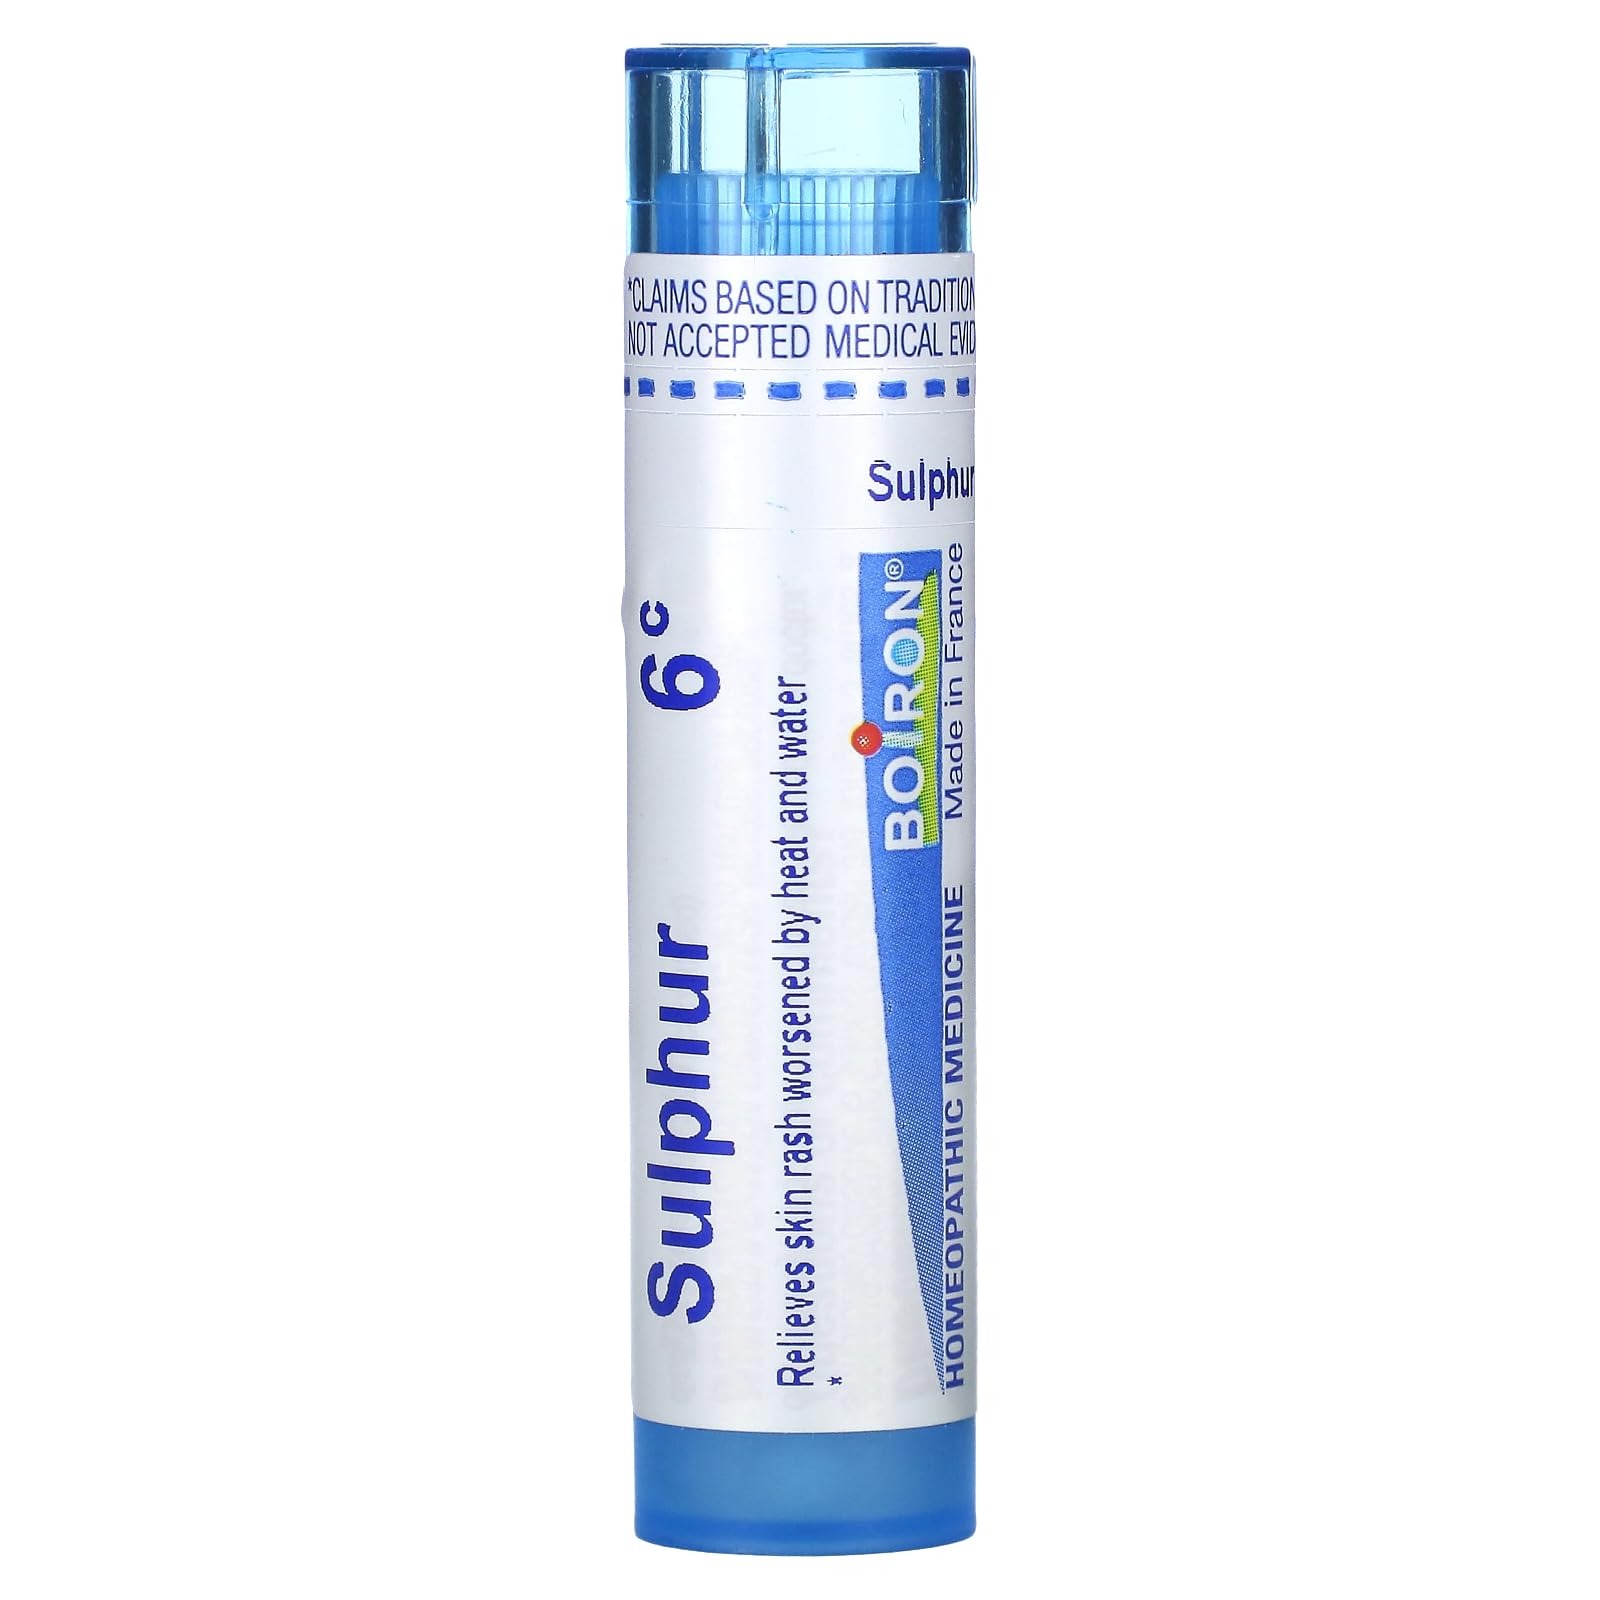
Item Name: BOIRON Sulphur 6 C, 80 Count(Pack of 1)
Bullet Point 1: Homeopathic medicine that relieves Skin Rash
Bullet Point 2: Take at the First Sign of Symptoms
Bullet Point 3: Non-Drowsy, no known side effects, no known drug interactions
Bullet Point 4: This medicine uses highly diluted natural substances to relieve symptoms.
Bullet Point 5: This medicine comes in quick-dissolving pellet form
Product Description: Sulphur Skin Rash Worsened By Heat And Water Common Name: Sublimed Sulfur Directions Adults And Children: Dissolve 5 Pellets In The Mouth 3 Times A Day Until Relieved Or As Directed By A Doctor. Active Ingredients Sulphur 3x To 30x - 3c To 30c Hpus Inactive Ingredients Sucrose, Lactose The Letters Hpus Indicate That These Ingredients Are Officially Included In The Homeopathic Pharmacopeia Of The United States. Warnings Do Not Use If Pellet-Dispenser Seal Is Broken. Stop Use And Ask A Doctor If Symptoms Persist For More Than 3 Days Or Worsen. If Pregnant Or Breast-Feeding, Ask A Health Professional Before Use. Keep Out Of Reach Of Children. Other Information Contains Approximately 80 Pellets.
Value: 80.0
Unit: Count

Price: 7.27